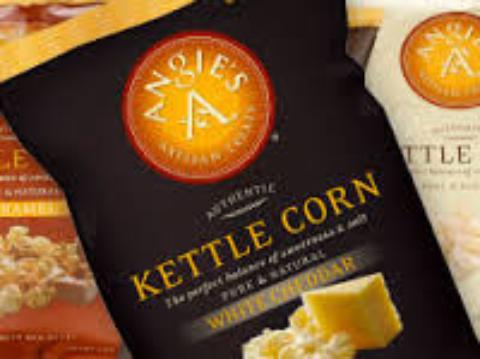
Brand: Angie's Kettle
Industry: Food